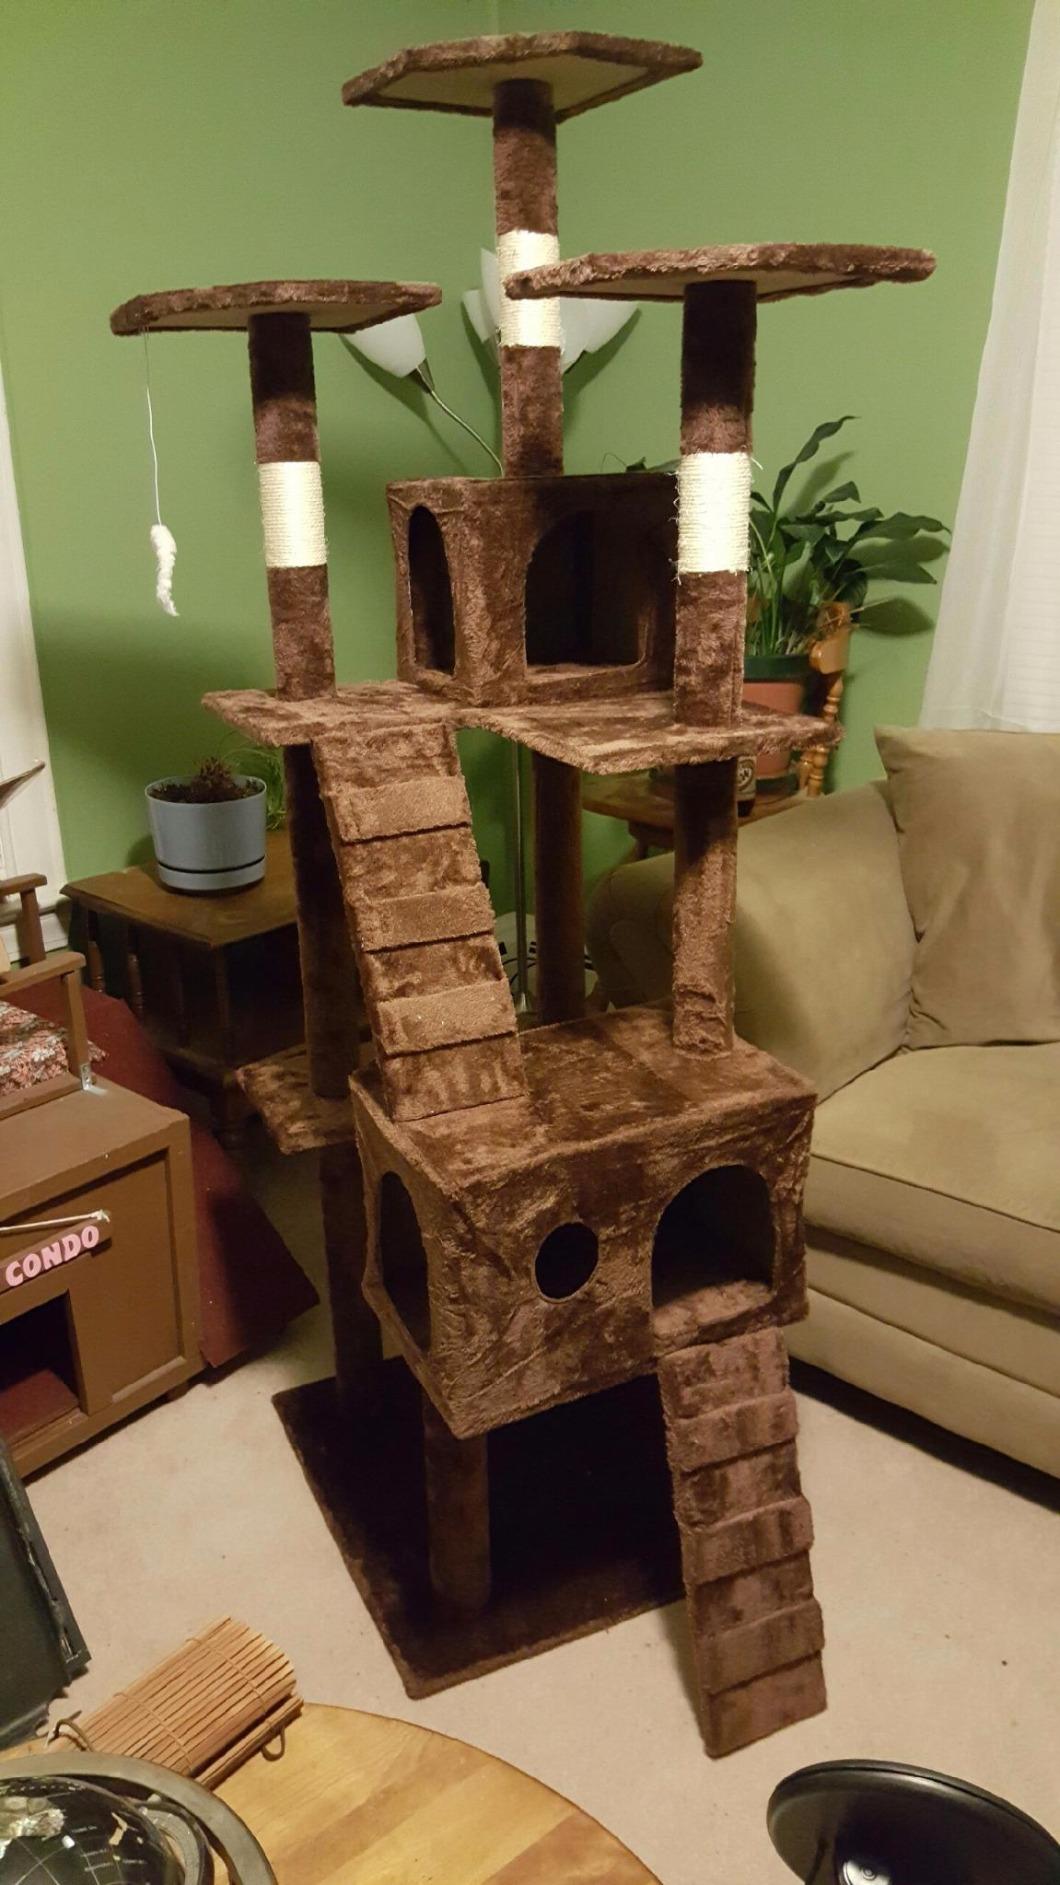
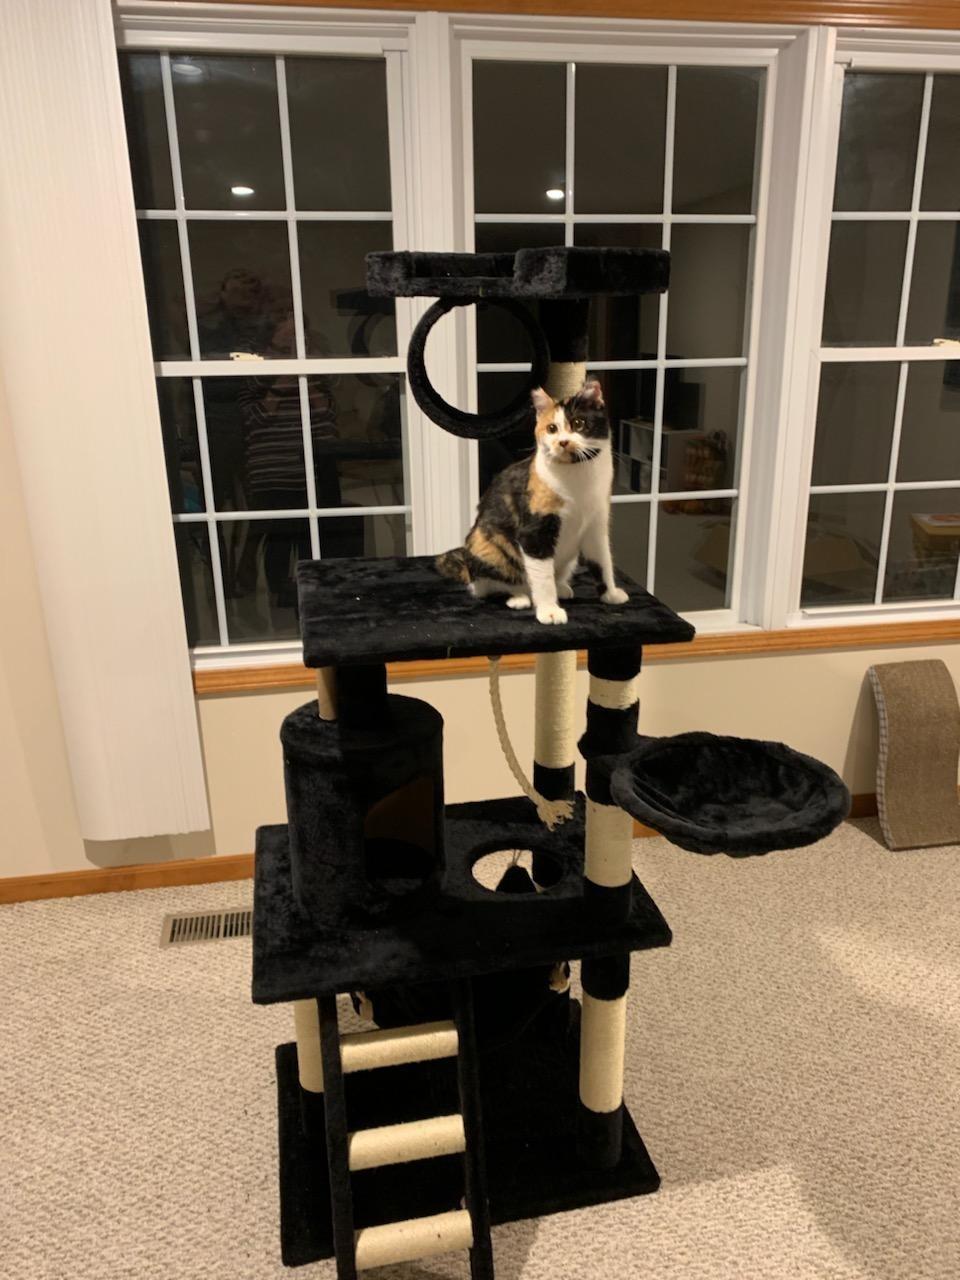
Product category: items_cat tree
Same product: no